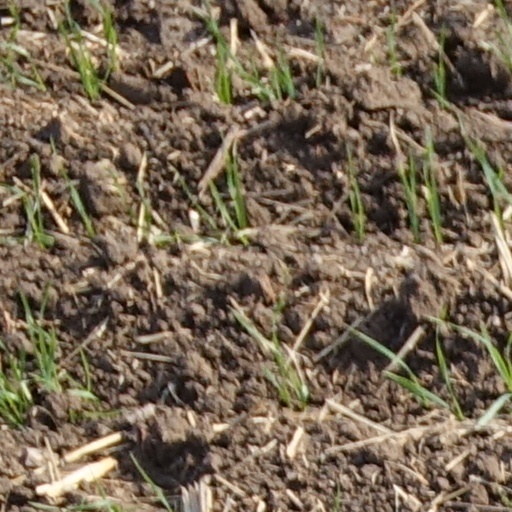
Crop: wheat